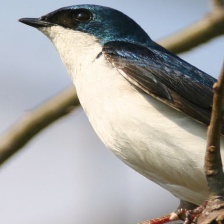
Species: TREE SWALLOW
Scientific name: TACHYCINETA BICOLOR